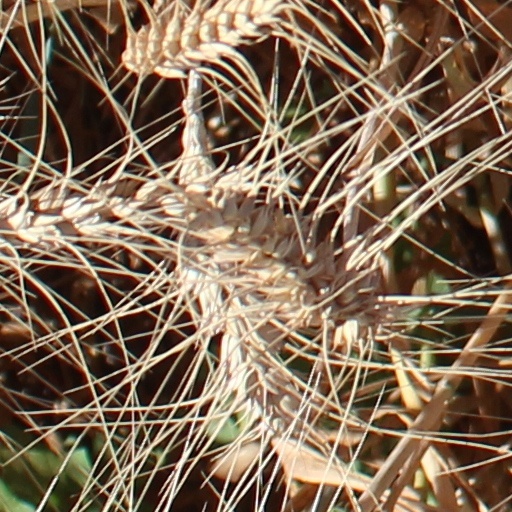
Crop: wheat